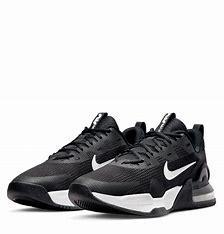
Brand: Nike
Model: Air Max Alpha 5